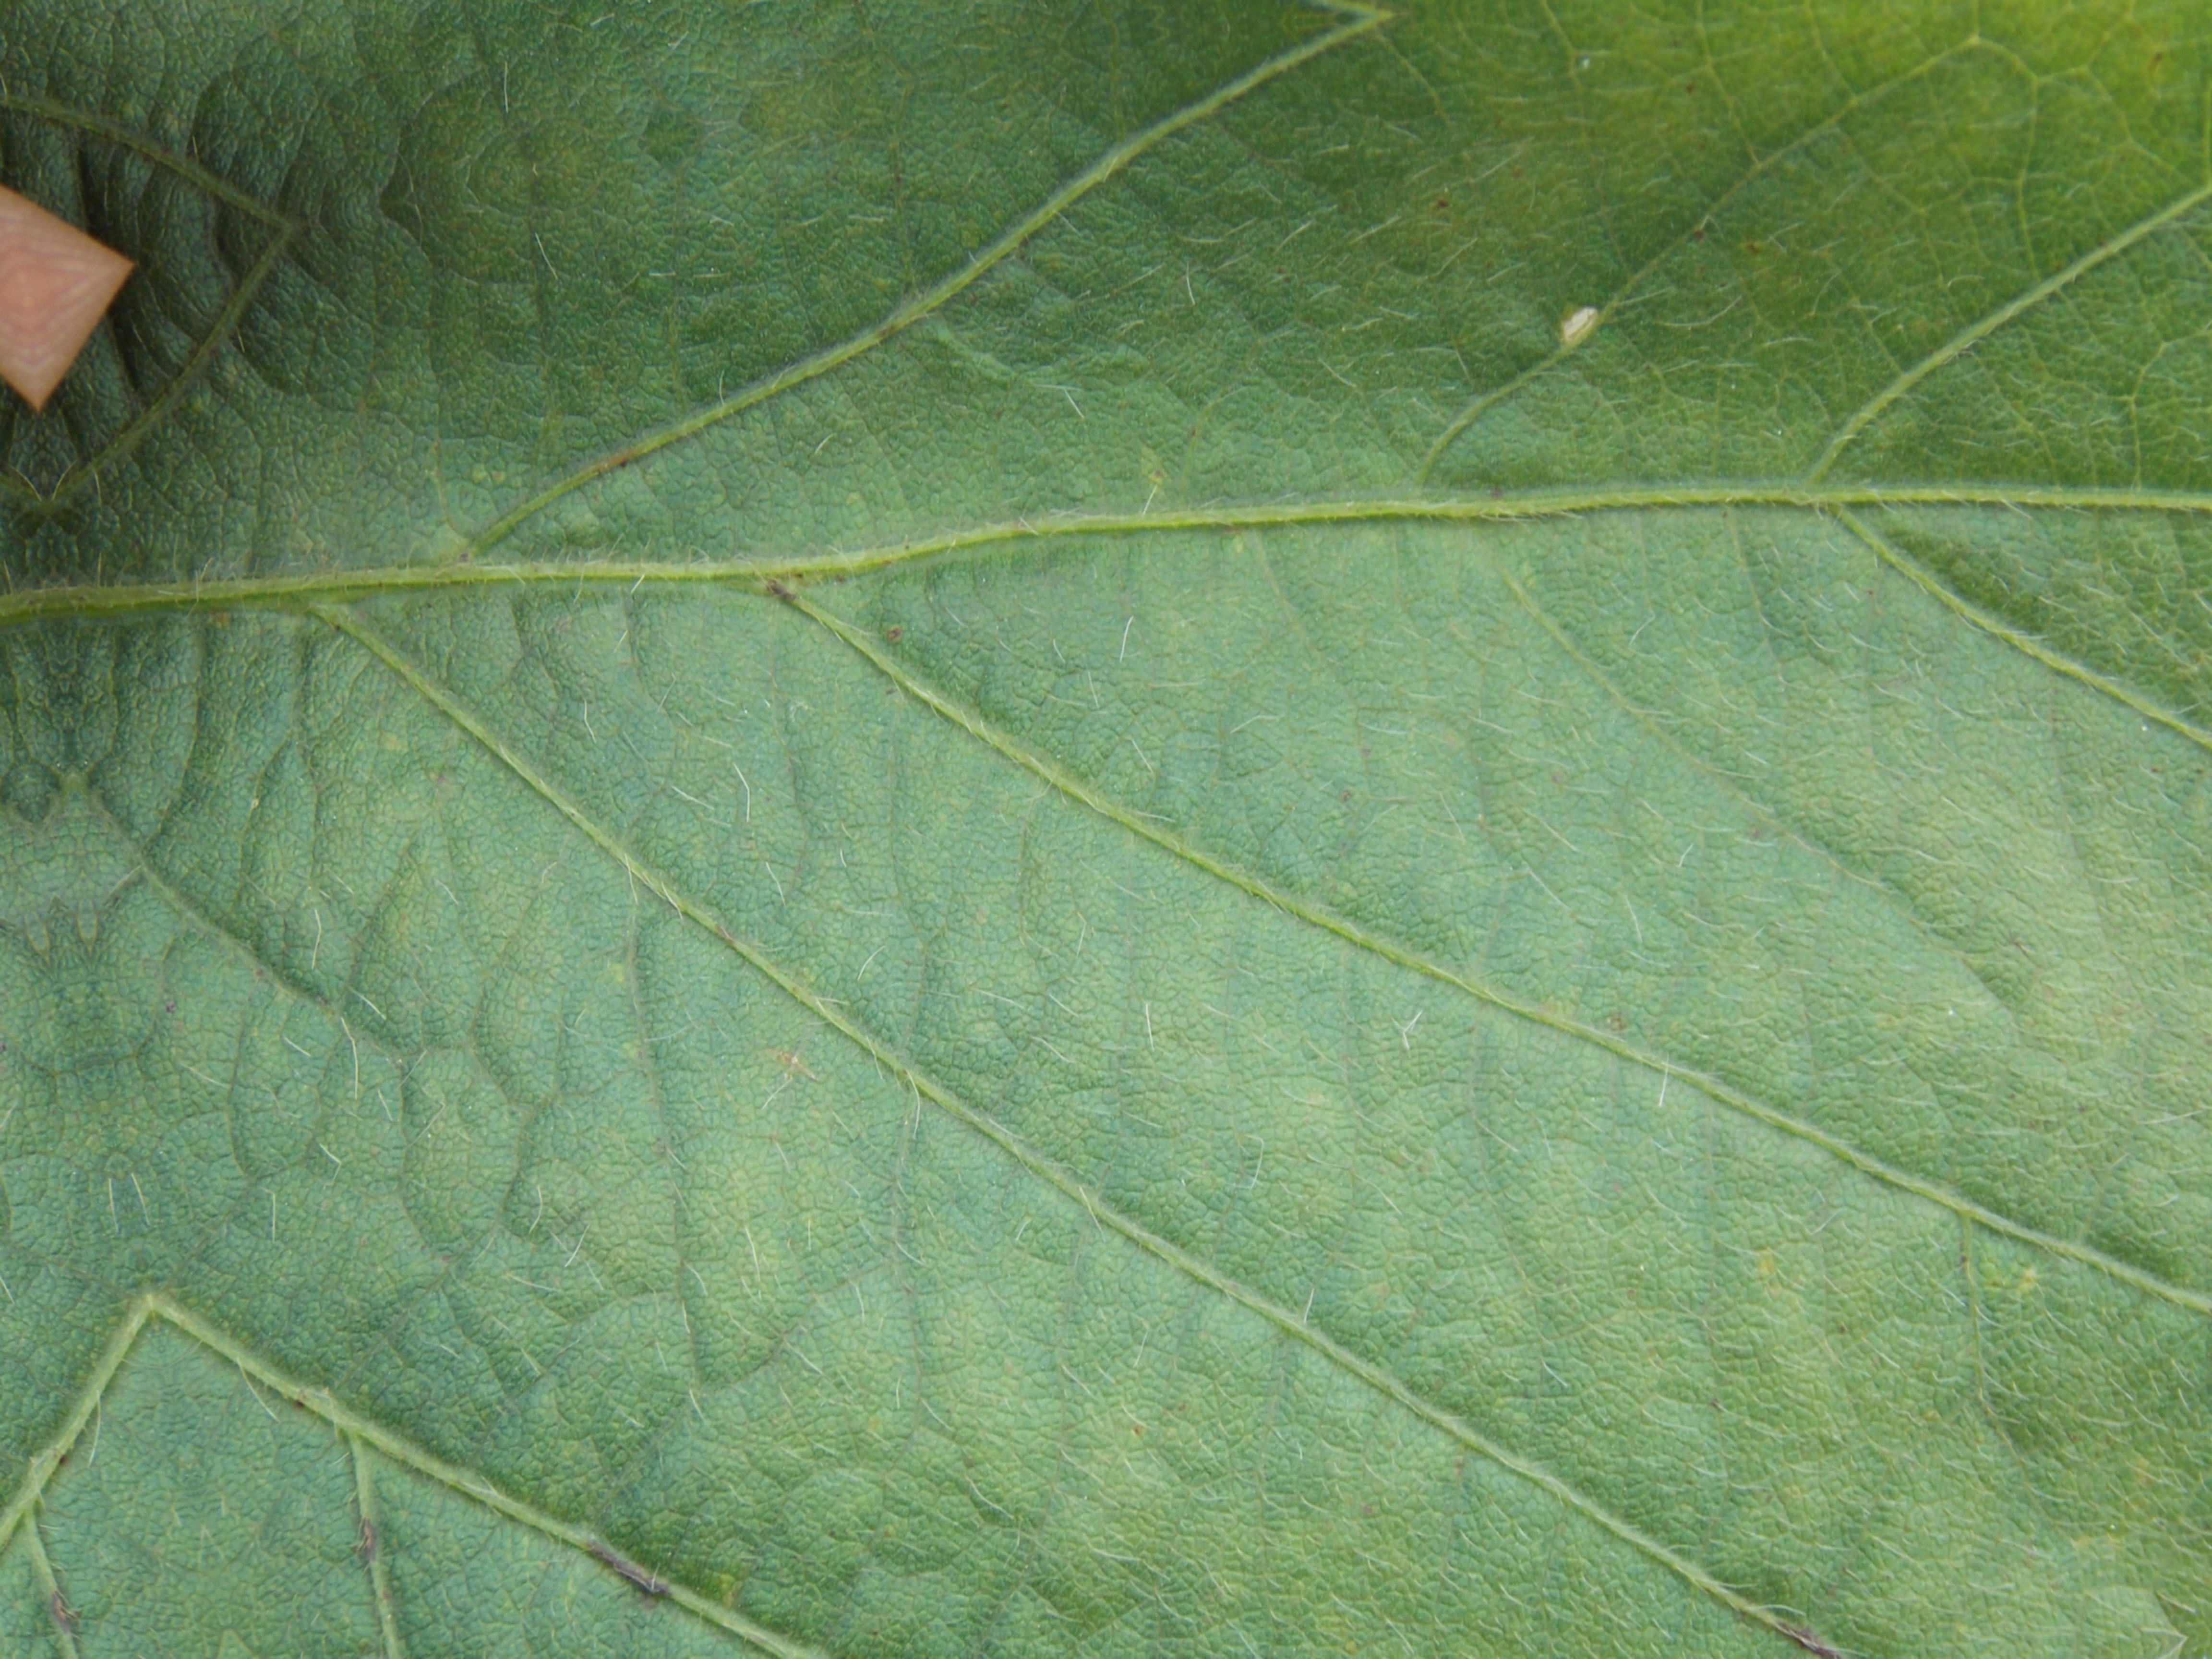
Label: Healthy